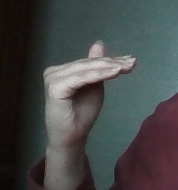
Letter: khaa